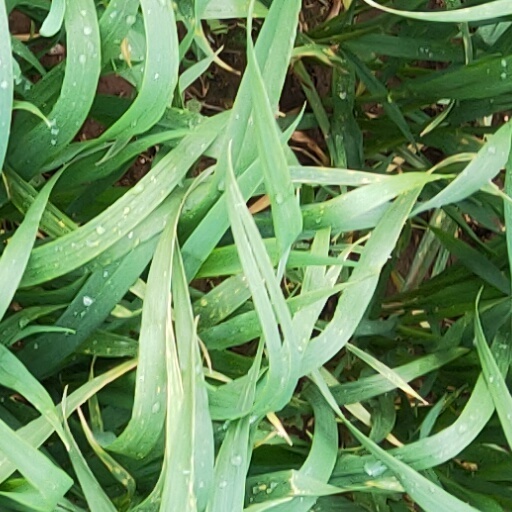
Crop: wheat